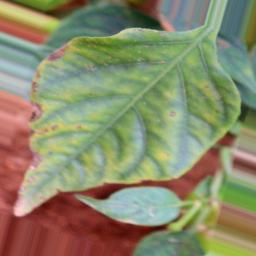
Label: nutritional